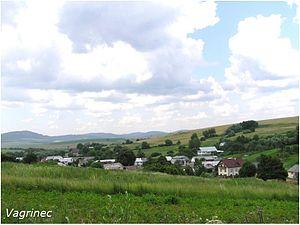
Vagrinec est un village de Slovaquie situé dans la région de Prešov.